Honda in Formula One

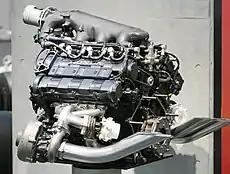
The all-conquering Honda RA168E V6 turbo used in the McLaren MP4/4 and Lotus 100T in

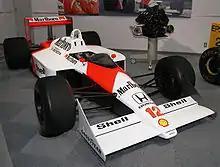
The 1988 McLaren-Honda MP4/4

Honda's supreme year in its days as an engine supplier came with McLaren in 1988. Mated to the Steve Nichols designed McLaren MP4/4 and with then dual World Champion Alain Prost and Brazilian Ayrton Senna as the drivers, the McLaren-Honda duo had an almost perfect season. Unlike most, Honda built an all new V6 turbo (the RA168E) for the year to cope with the reduced fuel limit (150 litres) and turbo boost limit (2.5 BAR, down from 4.0 BAR in 1987) and it paid massive dividends. McLaren-Honda claimed 15 pole positions in the 16 races, 13 of them for Senna, and also claimed 15 race wins, 8 from Senna (a new season record) and 7 from Prost which actually equaled the old record he jointly held with Jim Clark. McLaren-Honda scored a then record 199 points in the Constructors' Championship, a massive 134 points ahead of second placed Ferrari (whose driver Gerhard Berger was the only non-Honda-powered pole winner in Britain and the only non-Honda-powered winner in Italy), while Senna and Prost were the only drivers in contention for the Drivers' Championship ultimately won by Senna. Prost actually scored more points than Senna over the course of the season, largely thanks to 7-second-place finishes to go with his 7 wins, but under the rules of the time only the best 11 scores counted to the championship which saw the title go to the Brazilian.